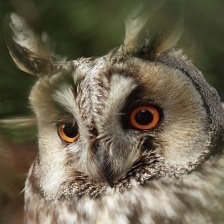
Species: LONG-EARED OWL
Scientific name: ASIO OTUS
ImageNet parent category: great_grey_owl